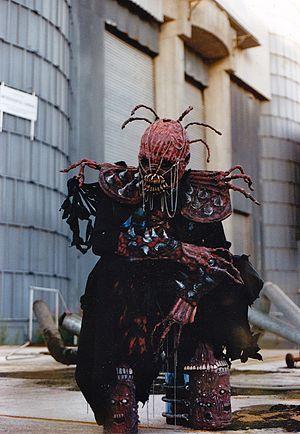
Sami Keinänen, né le 23 novembre 1973 à Rovaniemi, est un bassiste finlandais.